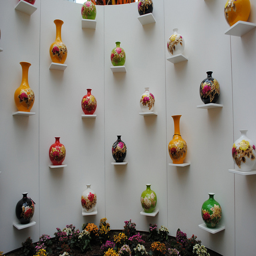
A curved white wall displaying vases of various shapes and sizes.
Round vases sit on tiny shelves against a white wall.
A lot of bowls that are on a wall.
A curved wall with vases setting on small shelves.
Colorful flowered vases sit on evenly spaced cantilevered shelves on a white wall.